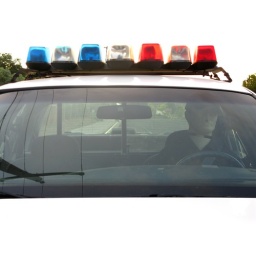
A dummy police office waits to bust speeders in the 2,000 person town of Kanab, Utah